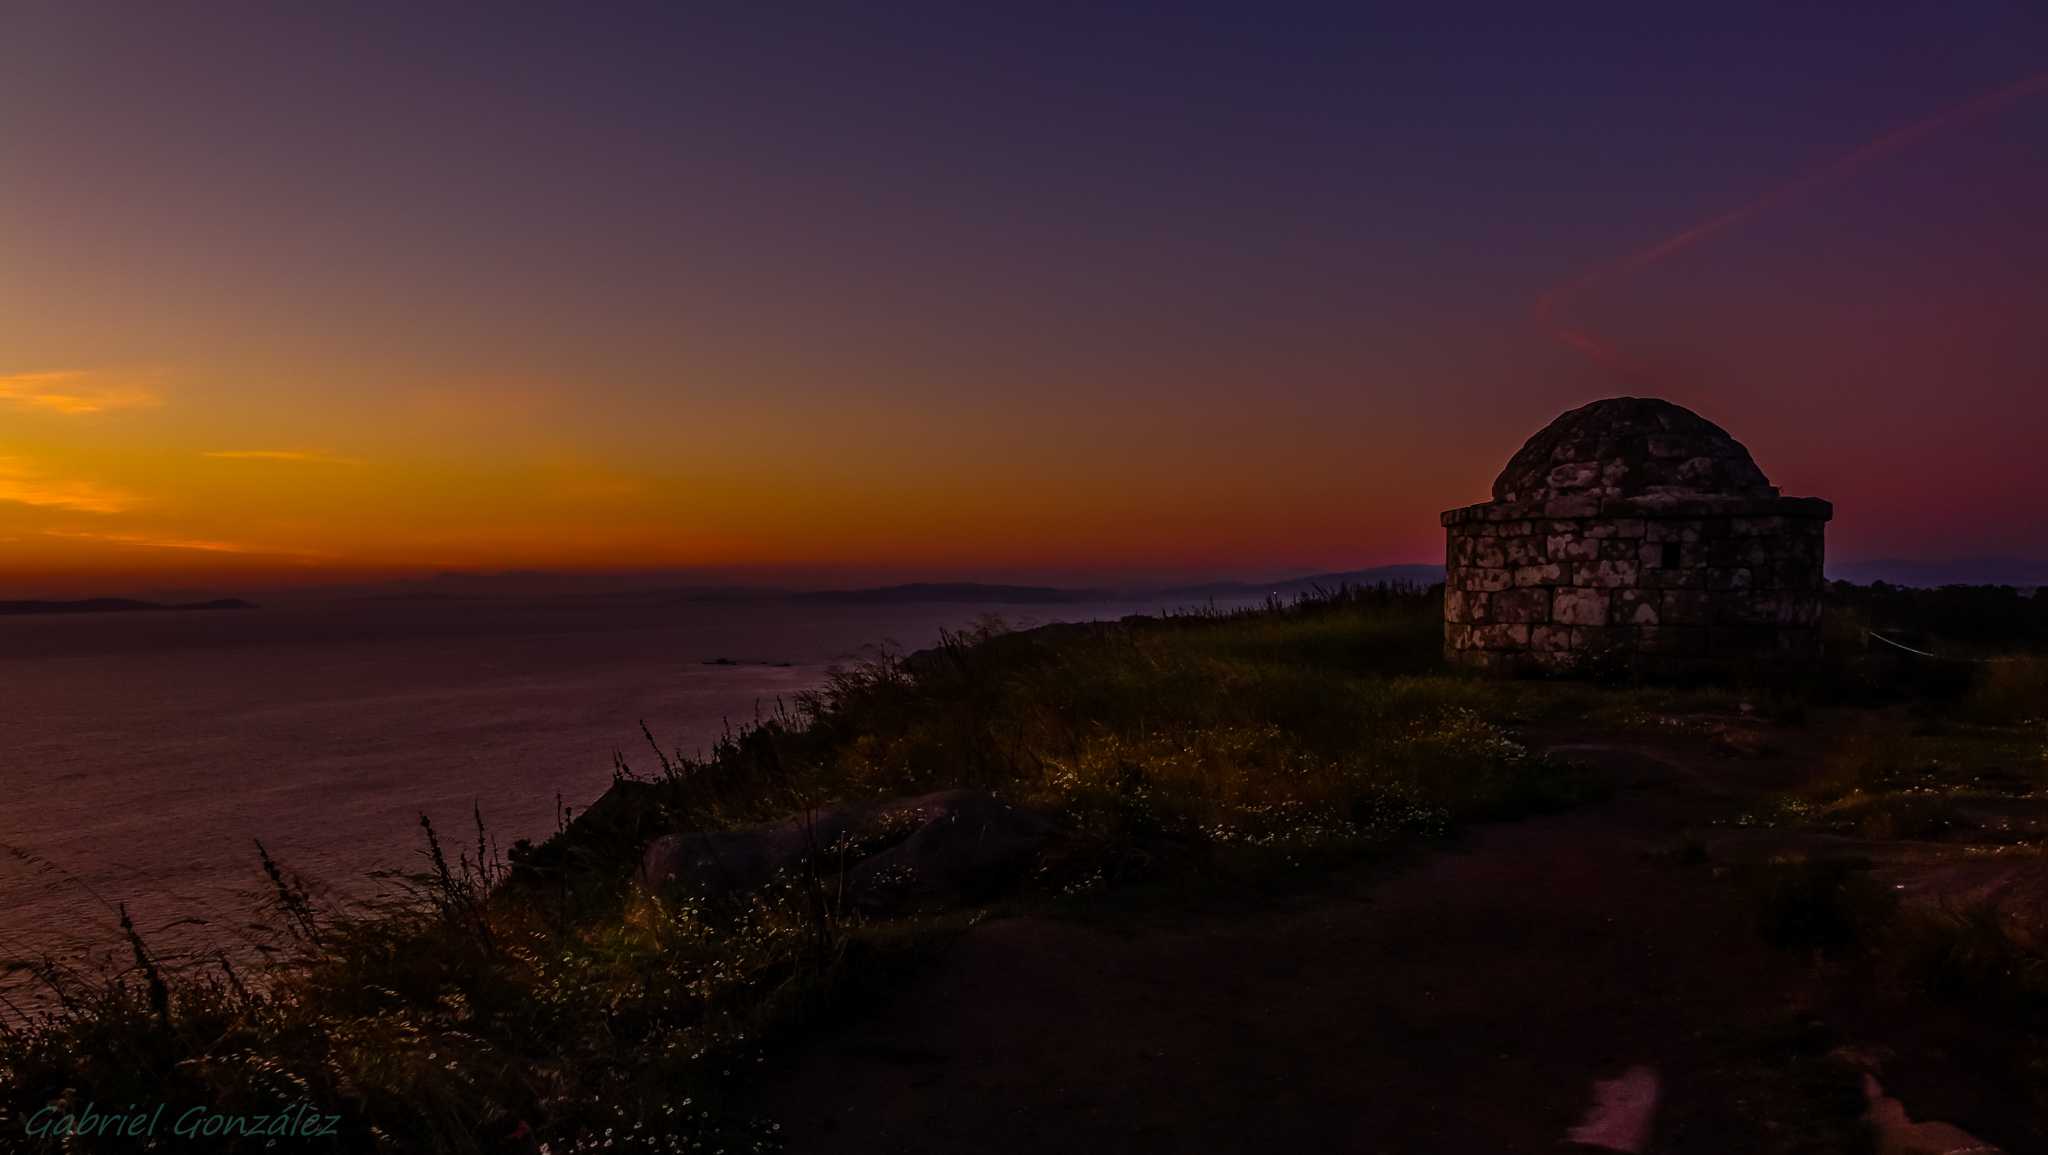
landscape, sea, coast, rock, ocean, horizon, sun, sunrise, sunset, night, morning, hill, dawn, dusk, evening, tower, spain, galicia, pontevedra, paisajes, espana, ggl1, gaby1, xovesphoto, sonyrx10, rx10, cangasdomorrazo, gphoto, xelodegalicia, gabrielcoru a, hio, montedofacho, cangasdomorrazogaliciaespa a, atmospheric phenomenon